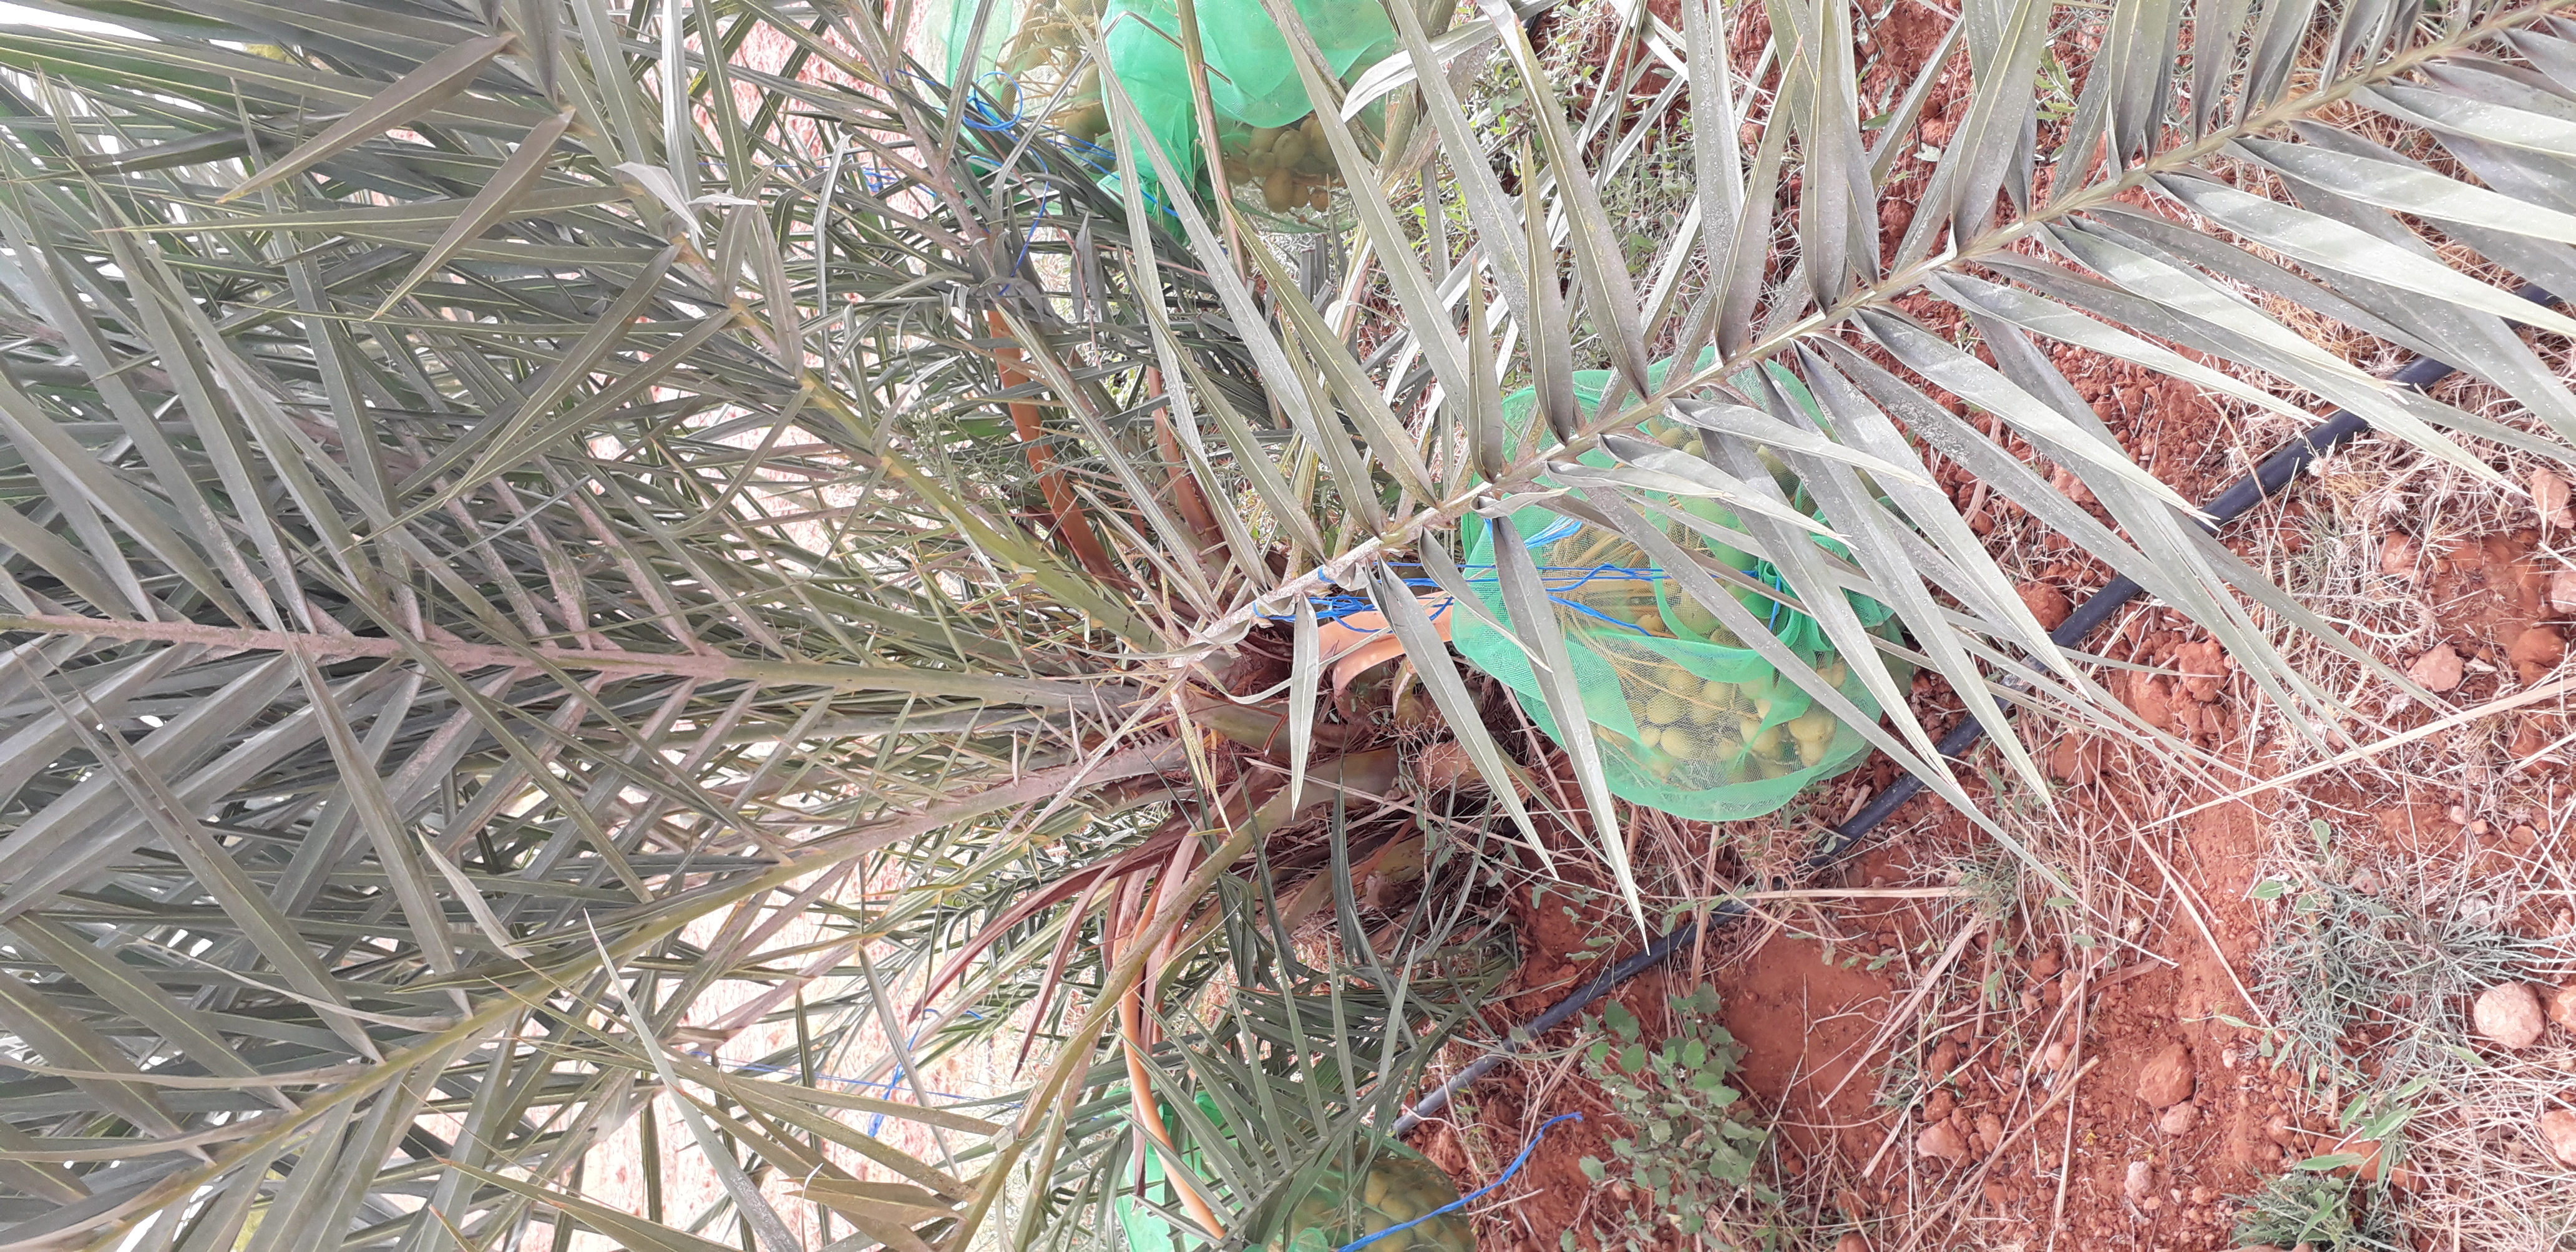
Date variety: Boufagous